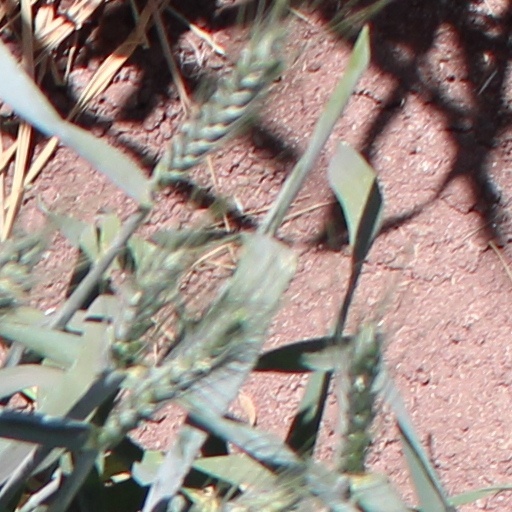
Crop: wheat